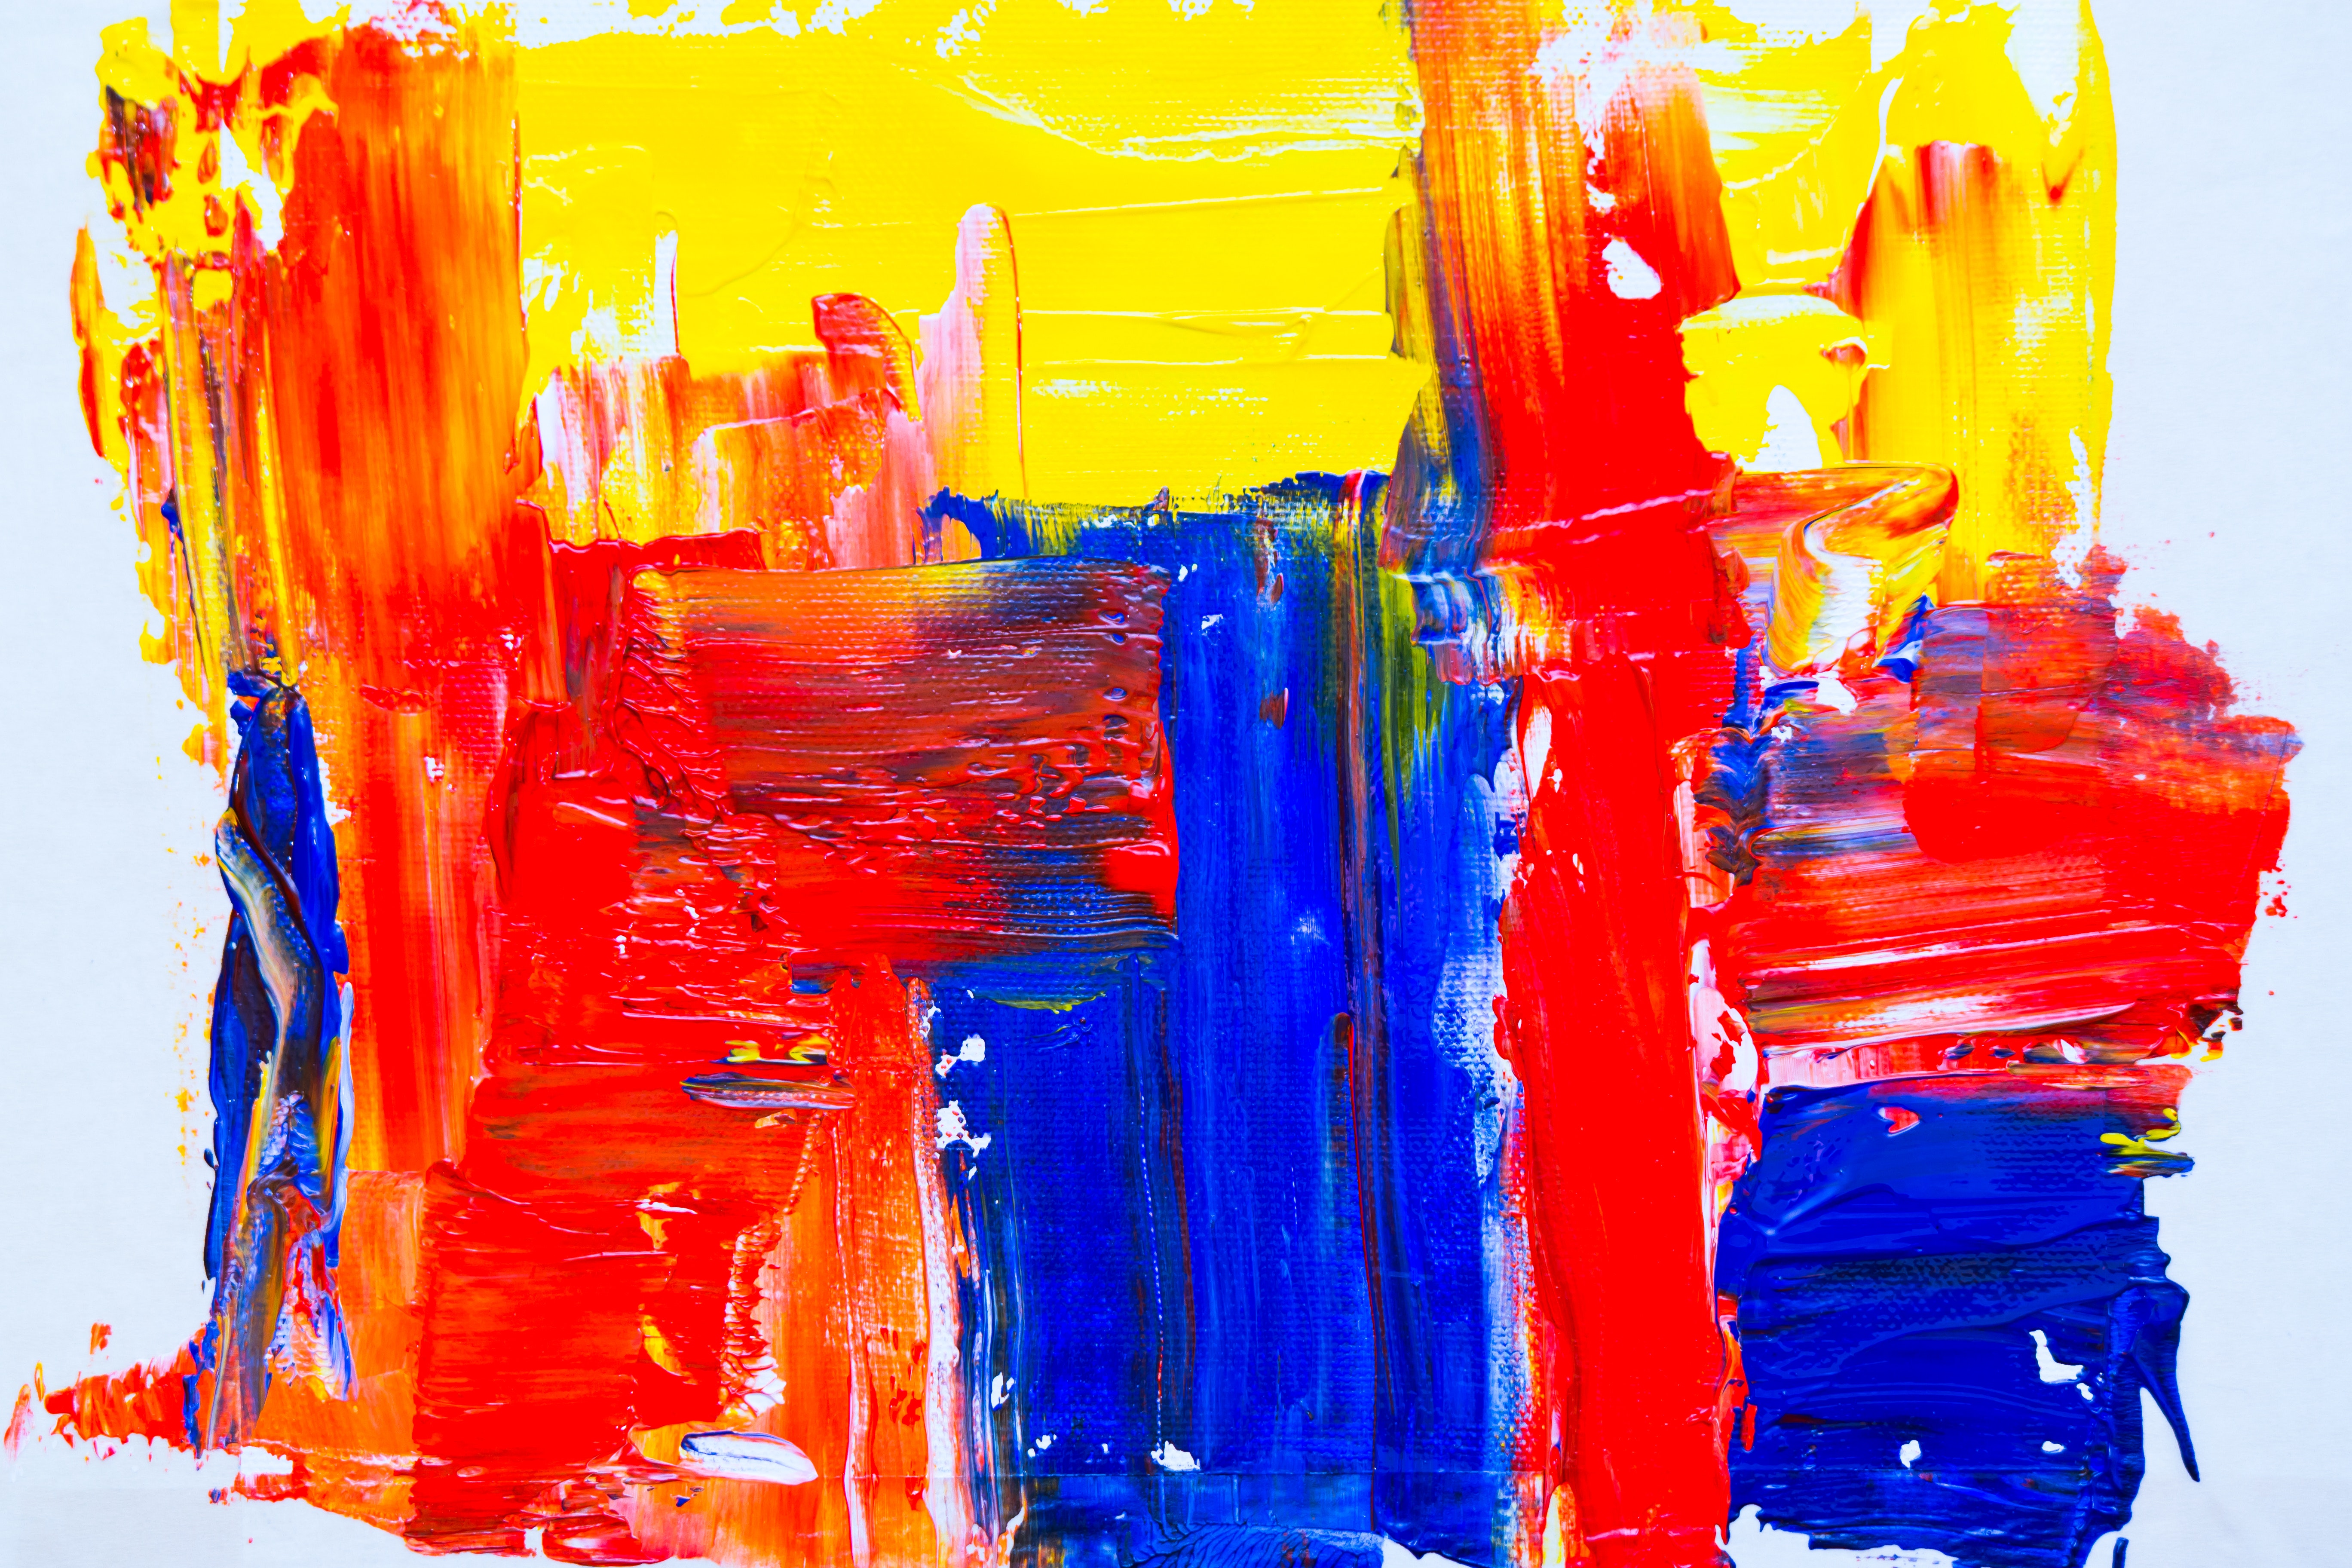
blue, red, yellow, modern art, orange, art, acrylic paint, paint, painting, magenta, visual arts, graphics